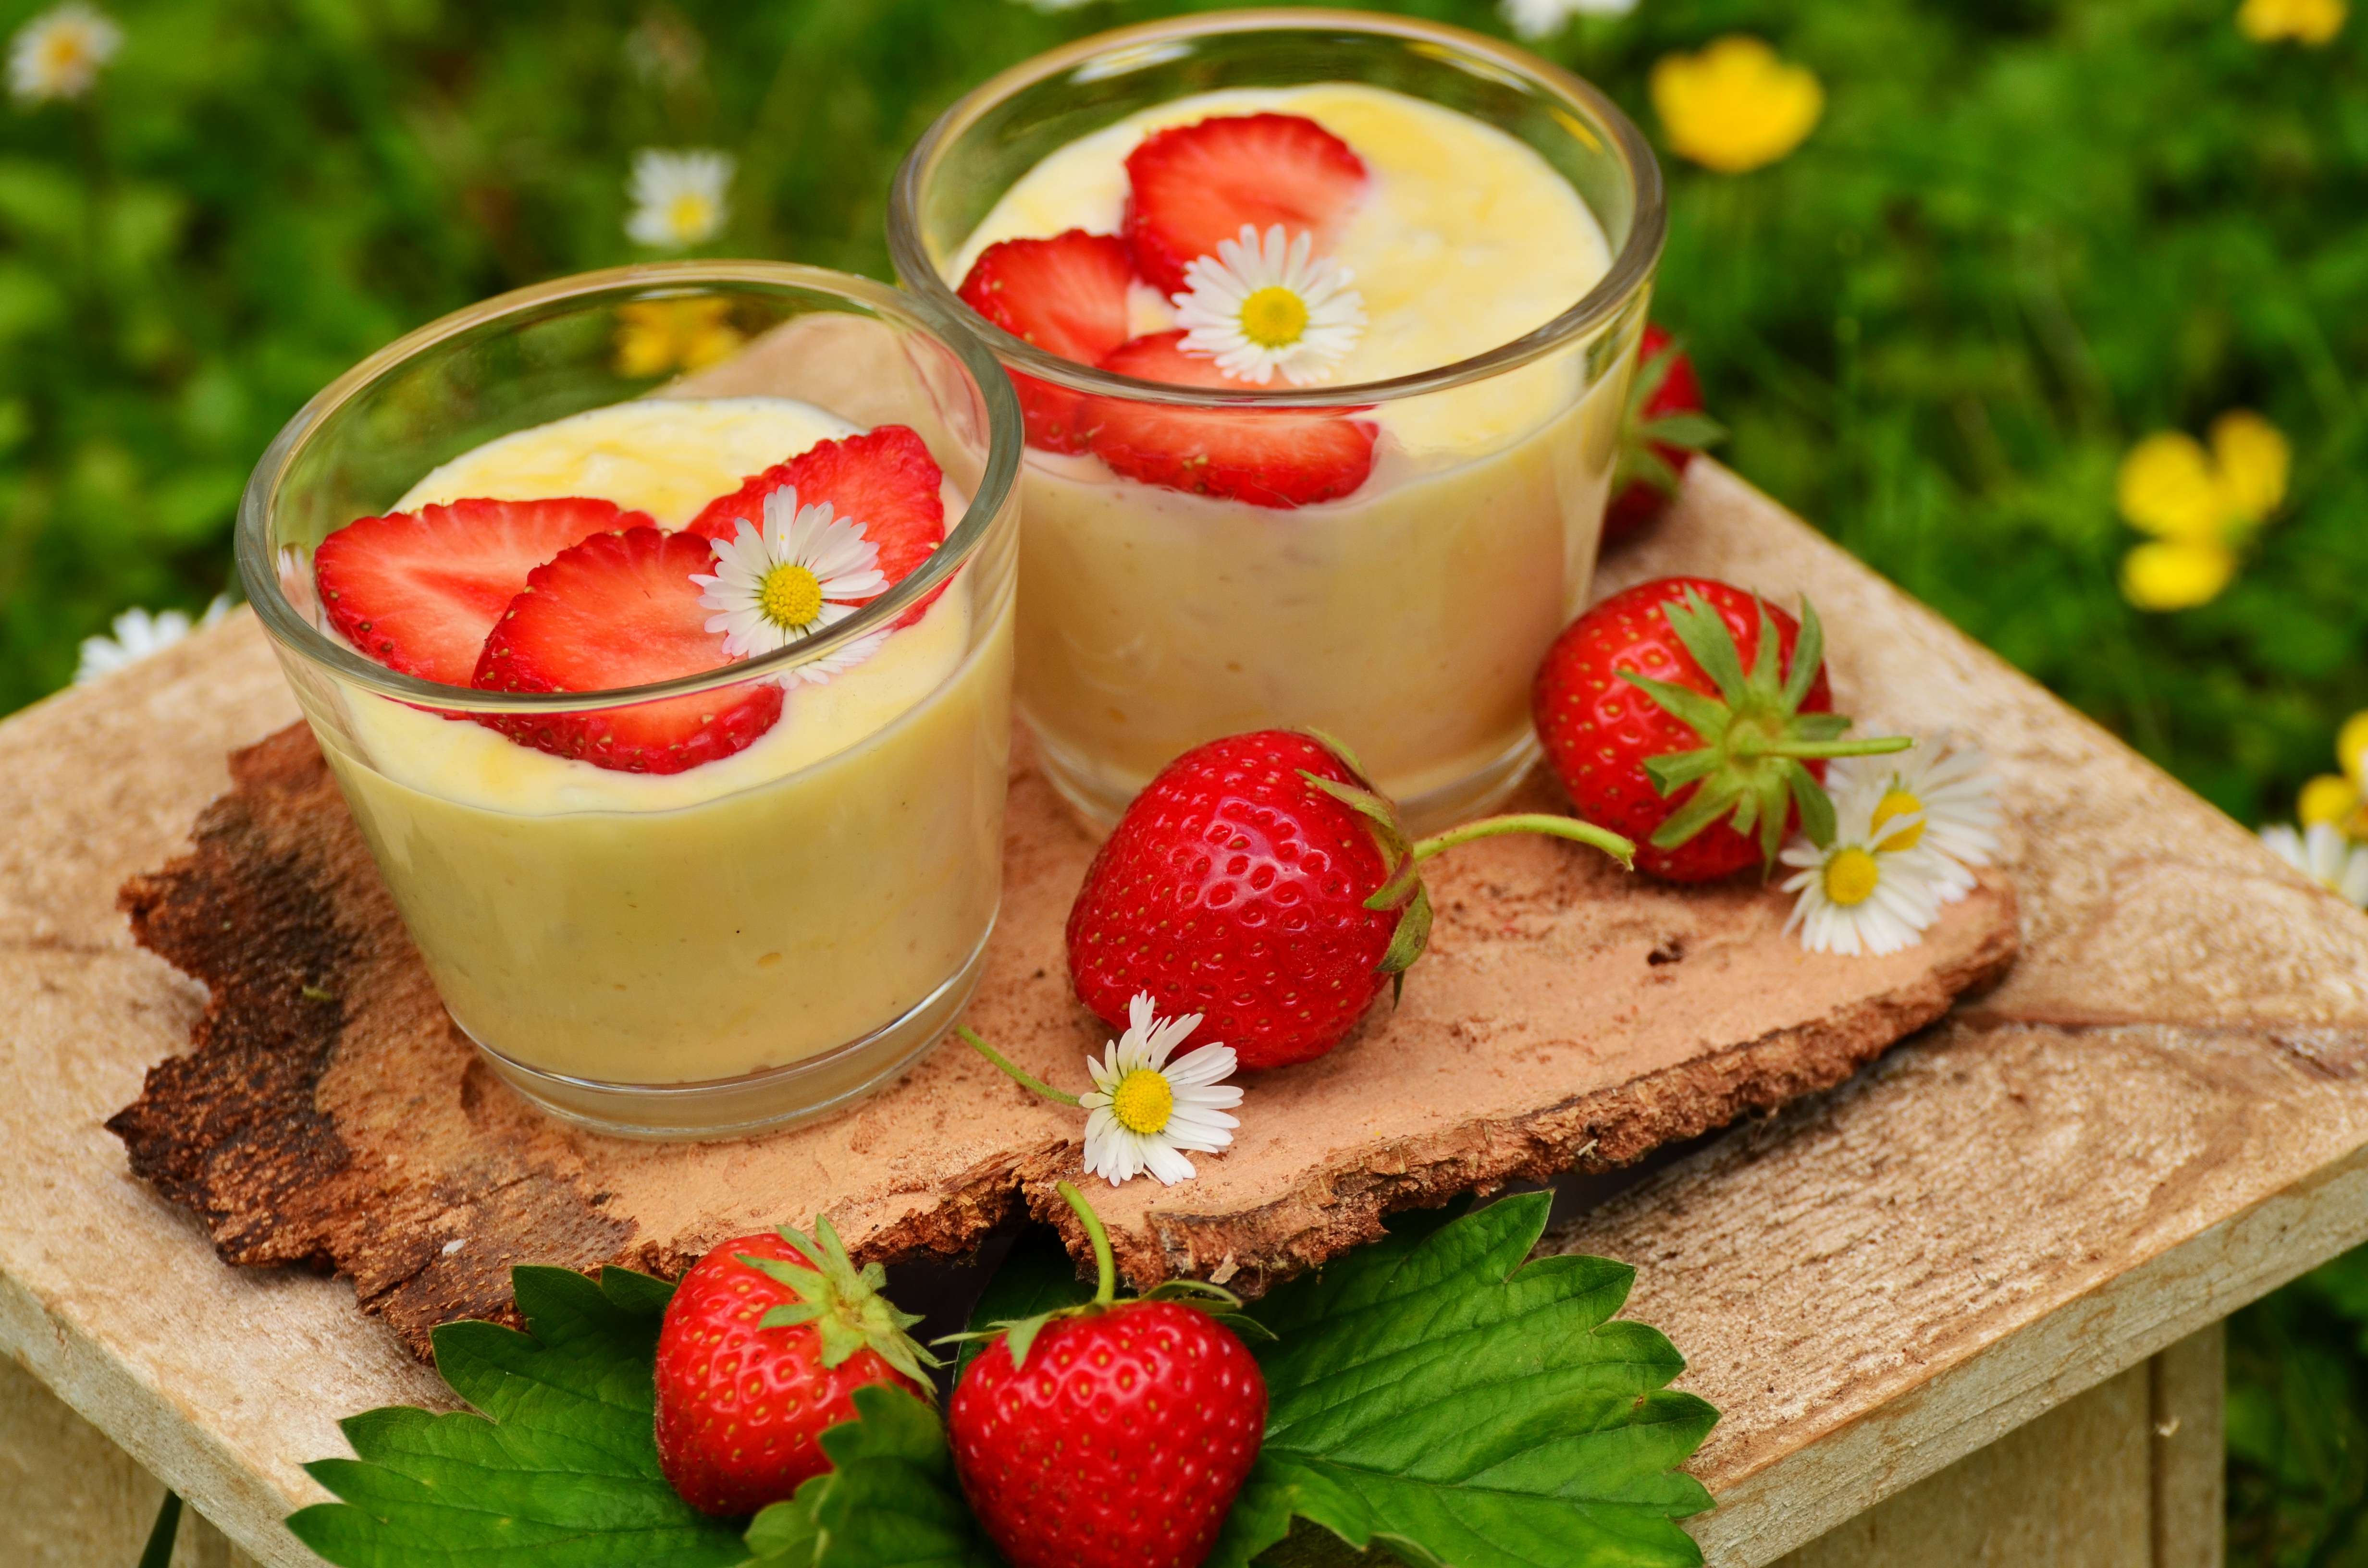
plant, meadow, fruit, sweet, summer, ripe, dish, meal, food, red, harvest, produce, drink, breakfast, dessert, eat, cuisine, delicious, strawberry, smoothie, sweet dish, berries, strawberries, frisch, strawberry dessert, vanilla dessert